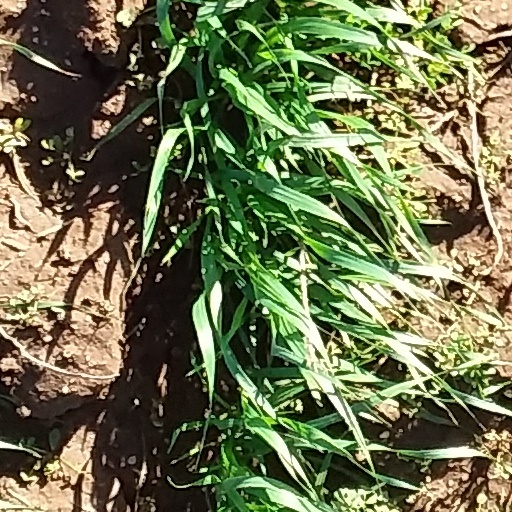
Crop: wheat